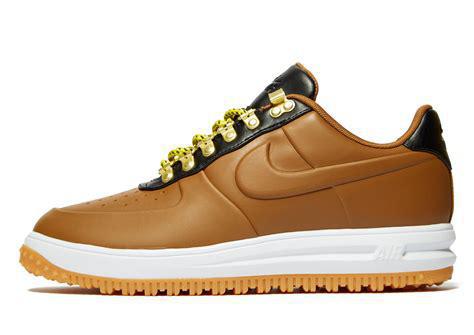
Brand: Nike
Model: Lunar Force 1 Duckboot